NEWater

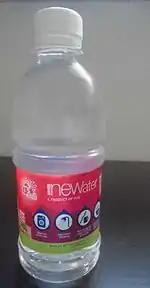
Bottle of NEWater that was given out during NDP 2014.

NEWater (pronounced New-Water) is the brand name given to highly treated reclaimed wastewater produced by Singapore's Public Utilities Board. NEWater is produced by further purifying conventionally treated wastewater through microfiltration, reverse osmosis and ultraviolet